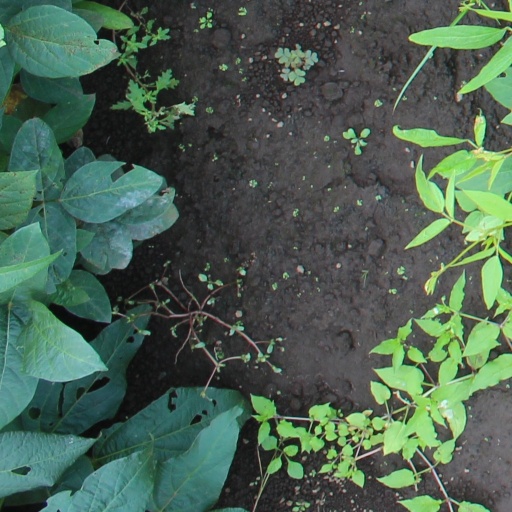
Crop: soybean